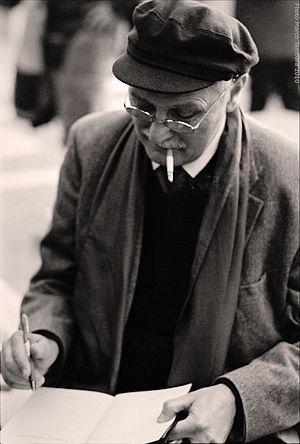
Antonio Pennacchi est un écrivain et un ancien ouvrier italien. En 2010, il remporte le prestigieux prix Strega pour Canale Mussolini.